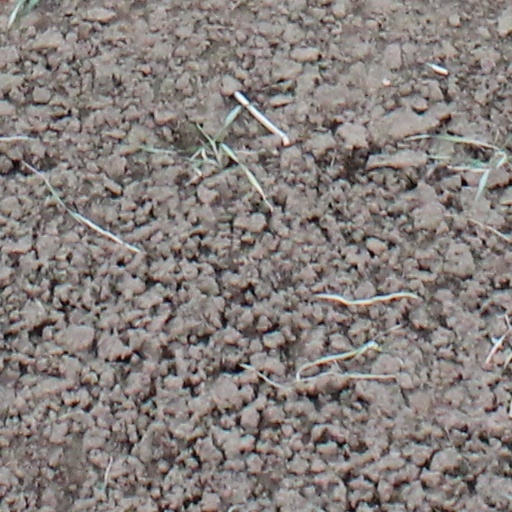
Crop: wheat